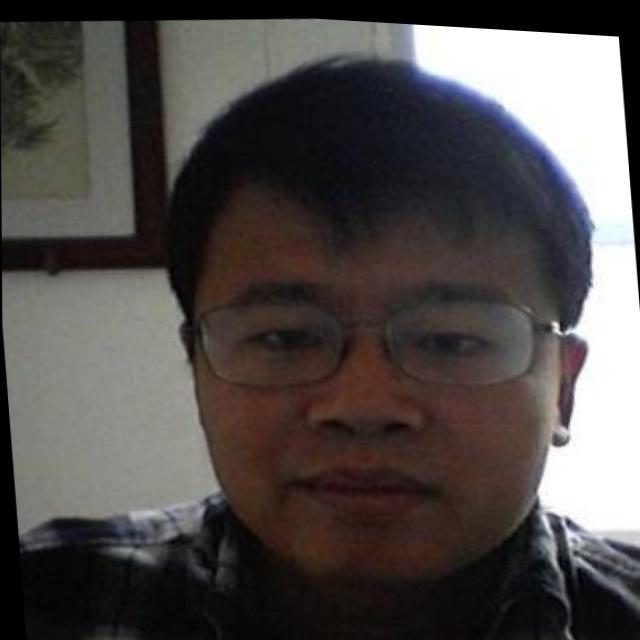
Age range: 21-44